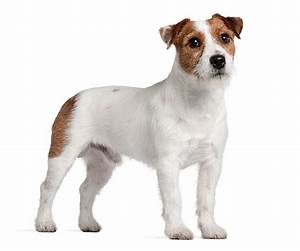
Label: dog